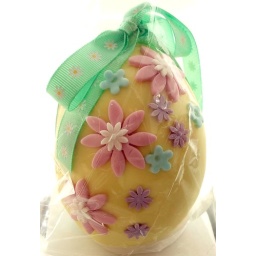
rich fruit cake coated in marzipan and icing. decorated with handmade flowers